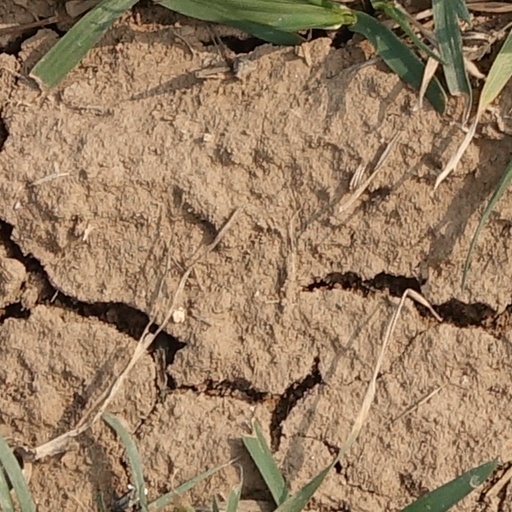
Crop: wheat